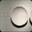
Label: plate